A. A. Krishnaswami Ayyangar

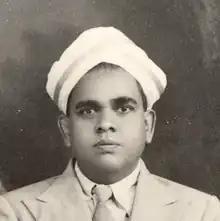

A. A. Krishnaswami Ayyangar (1892–1953) was an Indian mathematician. He received his M.A. in Mathematics at the age of 18 from Pachaiyappa's College, and subsequently taught mathematics there. In 1918, he joined the mathematics department of the University of Mysore and retired from there in 1947. He was born in a Tamil Brahmin family. He died in June 1953. He was the father of the Kannada poet and scholar A. K. Ramanujan.